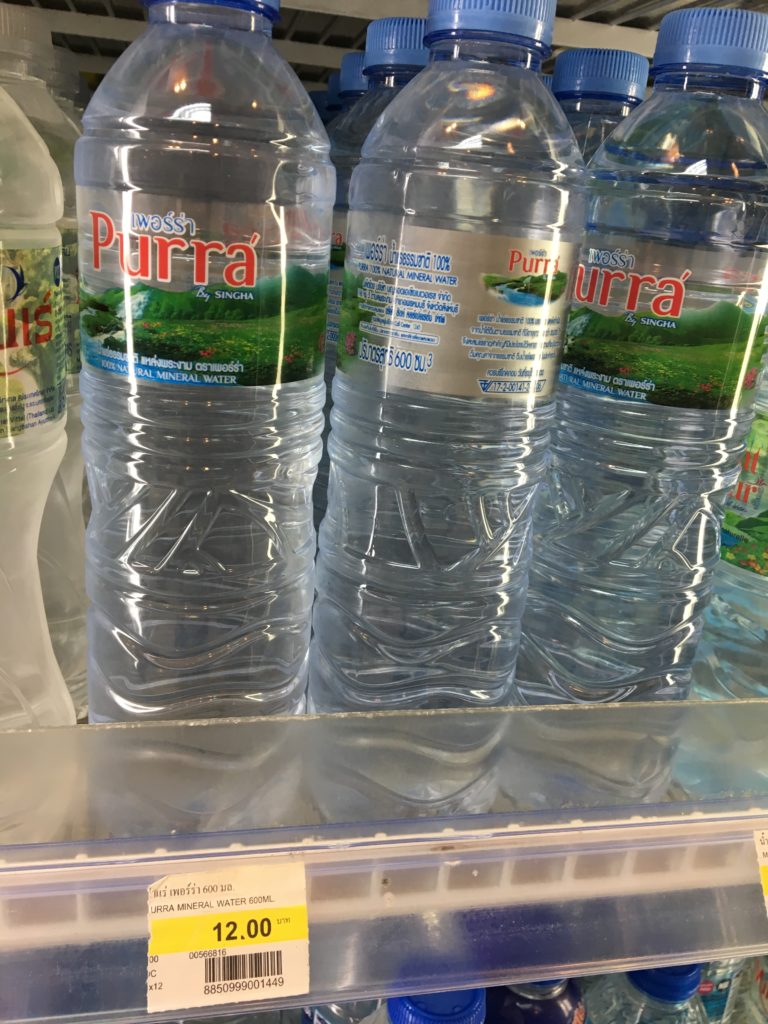
Label: plastic